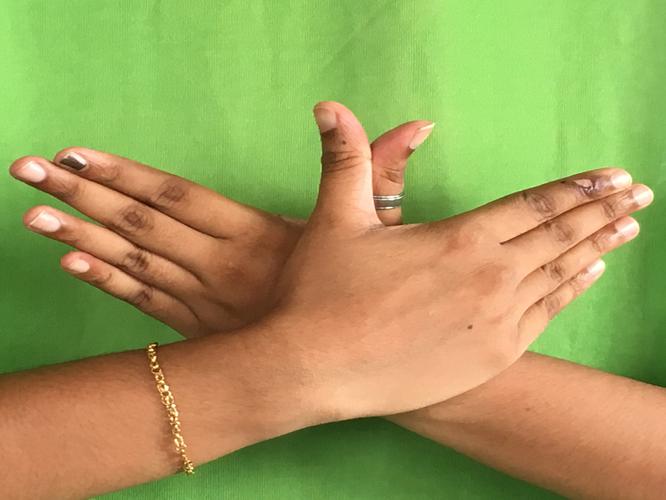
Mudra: Garuda
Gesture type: double_hand